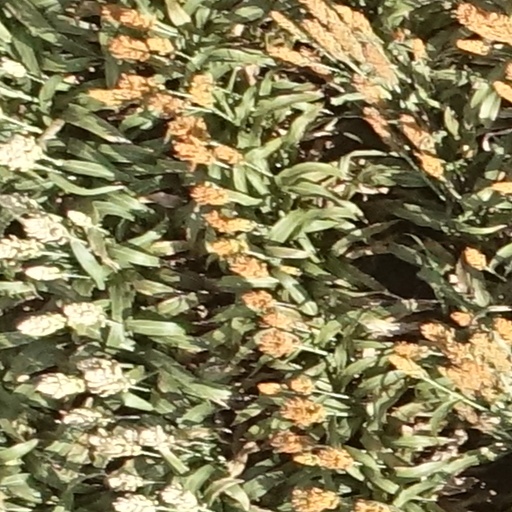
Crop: sorghum